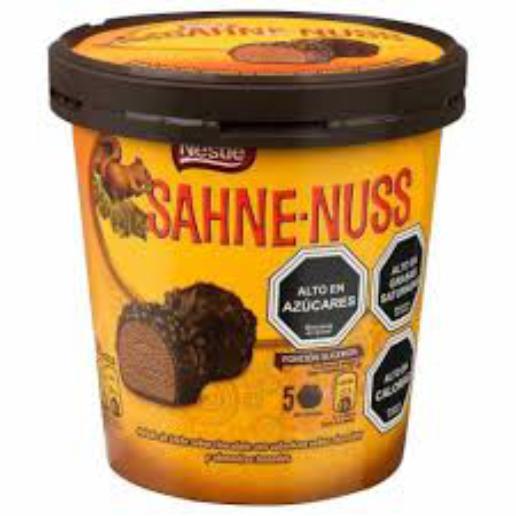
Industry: Food